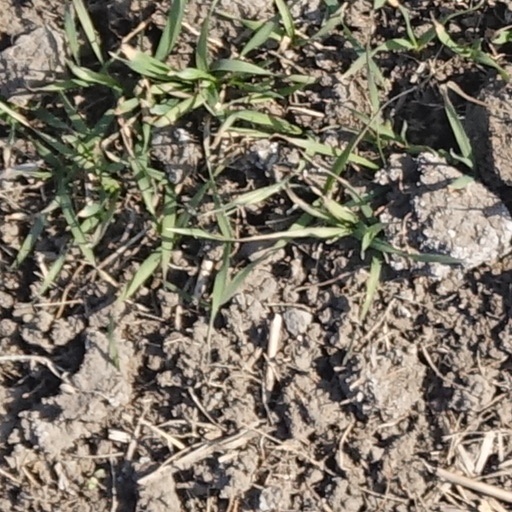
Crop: wheat